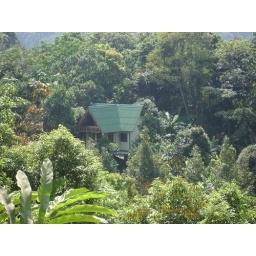
A little house hidden in the jungle flora of Koh Phangan.